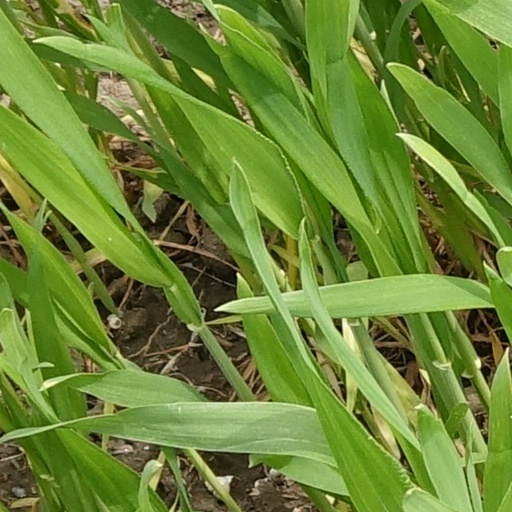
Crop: wheat